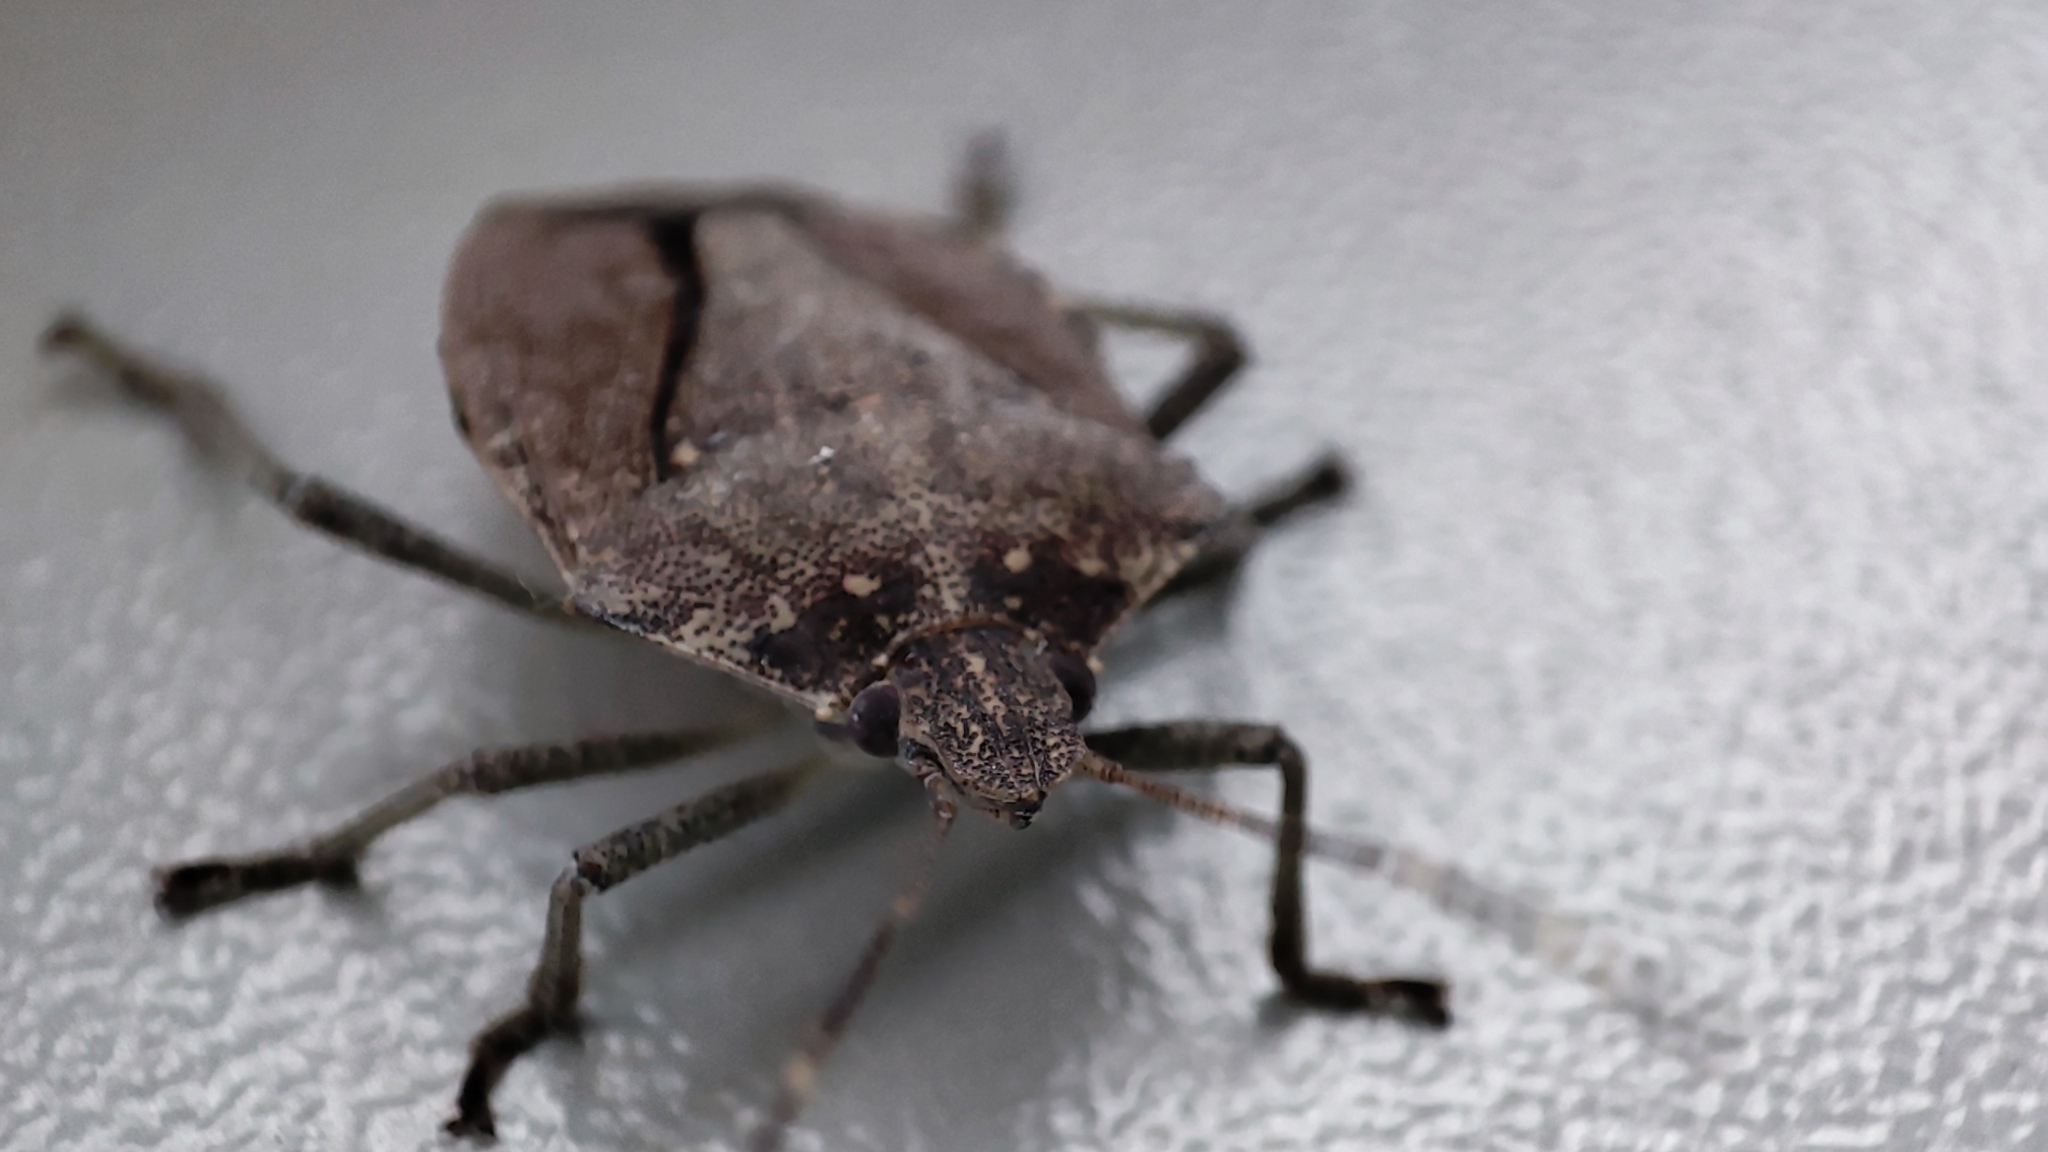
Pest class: stink_bug